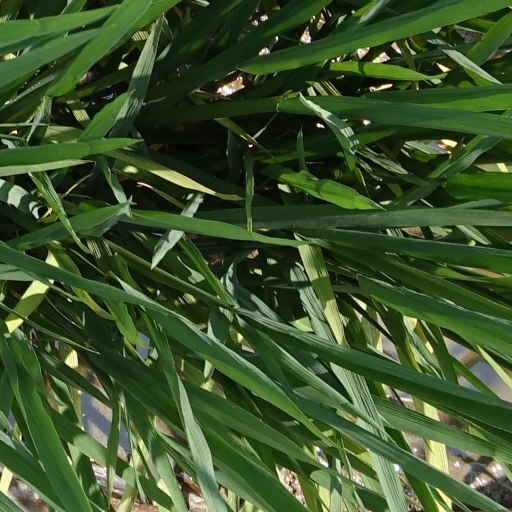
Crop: rice